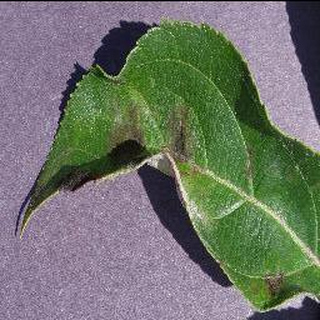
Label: apple_apple_scab